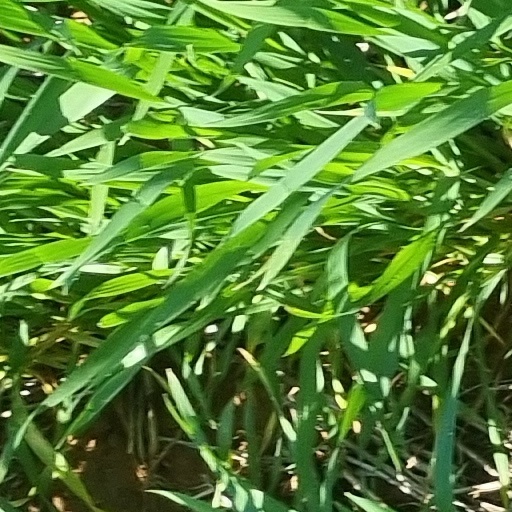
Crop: wheat